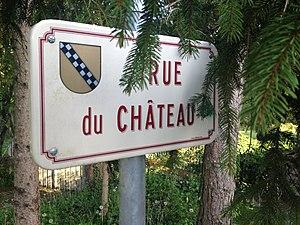
Rue du Château à Pesselières.
Pesselières parfois écrit Pesselière, est un hameau de Sougères-en-Puisaye. Il est situé à environ 1,5 km à l'est du bourg du village. En 2014, il est peuplé par environ cent trente habitants.